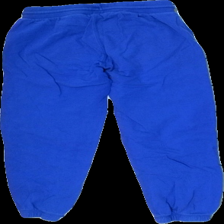
View: back
Type: Trousers
Category: Children
Brand: Lindex
Brand text on label: Softwear
Colors: Blue
Material: 100% cotton
Cut: Regular
Size: 146
Price range: <50
Recommended usage: Recycle
Description: Worn out sweatpants for kids from Softwear by Lindex, size 146/152. Poor condition.